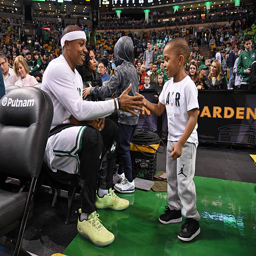
# is seen with his son before the game against sports team .